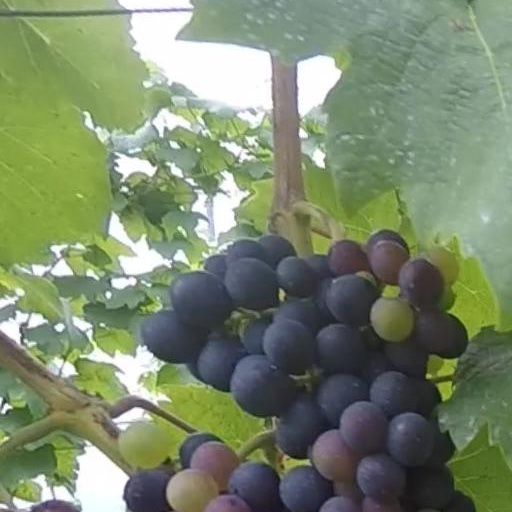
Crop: grape